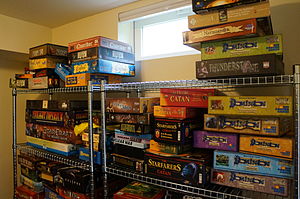
Brætspil / Kategorier
Board Games in North America
Et brætspil er et spil for en eller flere personer, som spilles på et bræt normalt lavet af træ, plastik, pap, jord eller papir. På brættet er der trykt symboler, mønstre og/eller lavet huller til at flytte brikkerne efter.